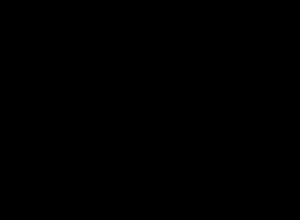
Glukokortikoid
Methylprednisolon - Molekylformel: C22H30O5
Glukokortikosteroid eller glukokortikoid er et hormon med flere virkninger. På grund af forekomsten af glukokortiko-receptoren på næsten alle celler har glukokortikosteroiderne stor indflydelse på mange fysiologiske processer bl.a. på kulhydrat-, lipid- og proteinstofskiftet, på kredsløbet og på immunresponset. Navnet gluko-kortiko-steroid hentyder til reguleringen af glukose-metabolismen, dannelsesstedet i binyrebarken og den kemiske form, steroid.